Koyanose Station

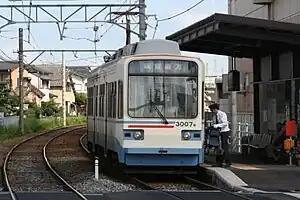
Koyanose Station platform

is a passenger railway station located in Yahatanishi-ku, Kitakyūshū. It is operated by the private transportation company Chikuhō Electric Railroad (Chikutetsu), and has station number CK18.